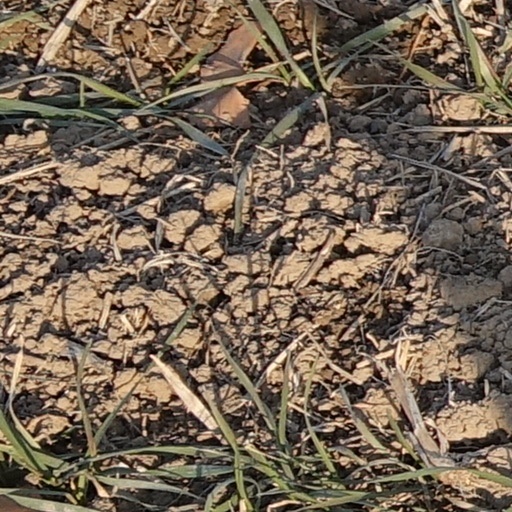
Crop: wheat